Betsy Ross flag

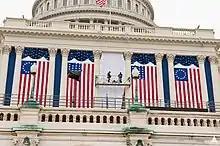
The "Betsy Ross" design is traditionally displayed at US presidential inaugurations. Here, at the first inauguration of Barack Obama, it is flown next to a 21 star flag representing the U.S. flag at the time that Illinois joined the Union.

The shape and arrangement of the stars varied widely throughout the 18th and 19th centuries, and remains undefined by the various flag acts. In the late 18th century, a circle of stars, also known as a "wreath" or "medallion" arrangement, was a favorite for painters and coin designers, as well as some flag makers. The circle generally represented unity between the states, with no state more dominant than any other. Circular arrangements similar to the "Betsy Ross" design were seen as early as 1777 at the surrender of General John Burgoyne at Saratoga. Eyewitness Alfred Street wrote: